The Lady of Red Butte

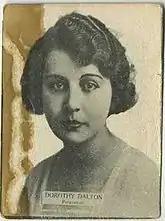
Dorothy Dalton portrays Faro Fan

Faro Fan inherits a saloon and gambling hall in Red Butte and runs it with such wholesomeness that she has a positive influence on the peaceful town. Fan also devotes her time to the care of a group of orphans she has adopted. Everything is peace and harmony when an evangelist, Webster Smith, arrives in Red Butte. "Fanatically devout, crack-brained and believing every word of his intolerant dogma, he calls forth a curse on the gambling house and all who are in it." A fever strikes the town's inhabitants, and Smith takes credit for it. Smith then prays for a fire to cleanse the town and destroy every building except the church as a sign of his wrath and mercy. A fire does sweep through the town, but it destroys Webster's church and every other building in Red Butte except Faro Fan's saloon. The salvation of the gambling house sends the religious fanatic into a rage, and he attacks the Lady of Red Butte. She hits him on the head, and his sanity is restored. He then becomes the personification of love and kindliness and later wins the Lady's heart.